Jack Patera

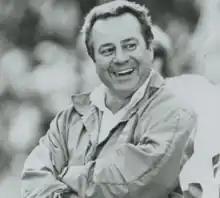

John Arlen Patera (August 1, 1933 – October 31, 2018) was an American football player and coach in the National Football League (NFL). for the and and was an assistant coach for the and Patera was the first head coach of the with a career head coaching record of all with the Seahawks.